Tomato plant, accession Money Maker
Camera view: vertical (180 deg); turntable rotation: 60 degrees
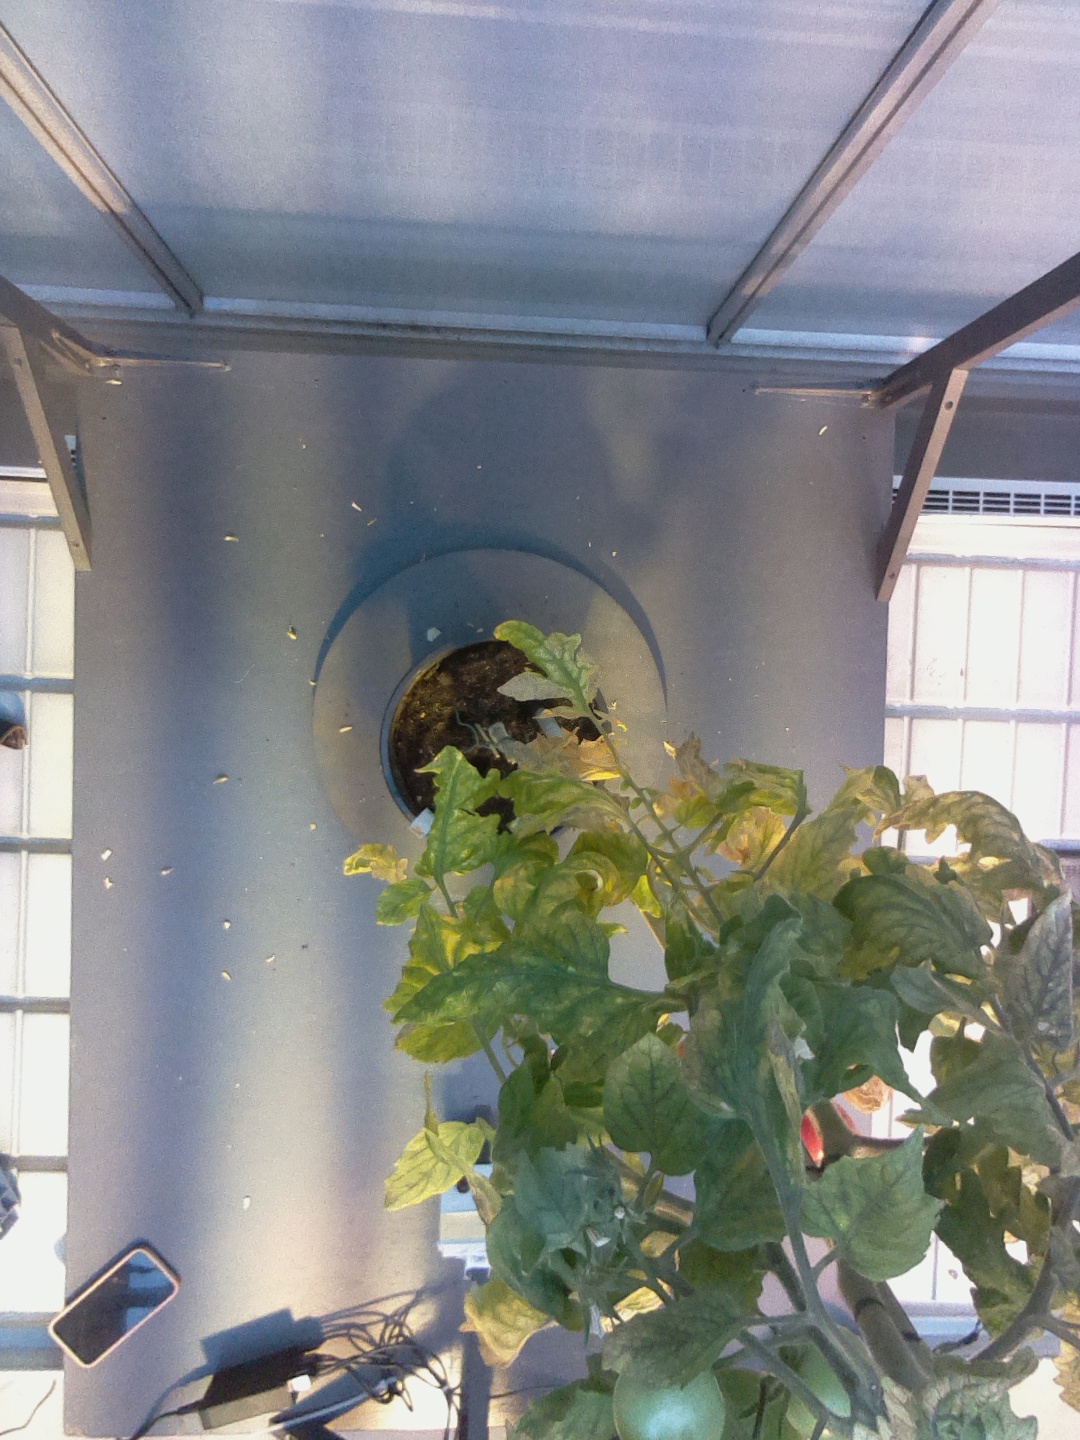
BBCH growth stage 83: 30%-40% of fruits show typical fully ripe color